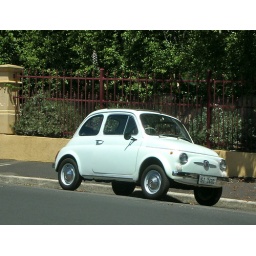
Cutest car in the world, spotted in Battery Point. Note its fab pearlised finish.